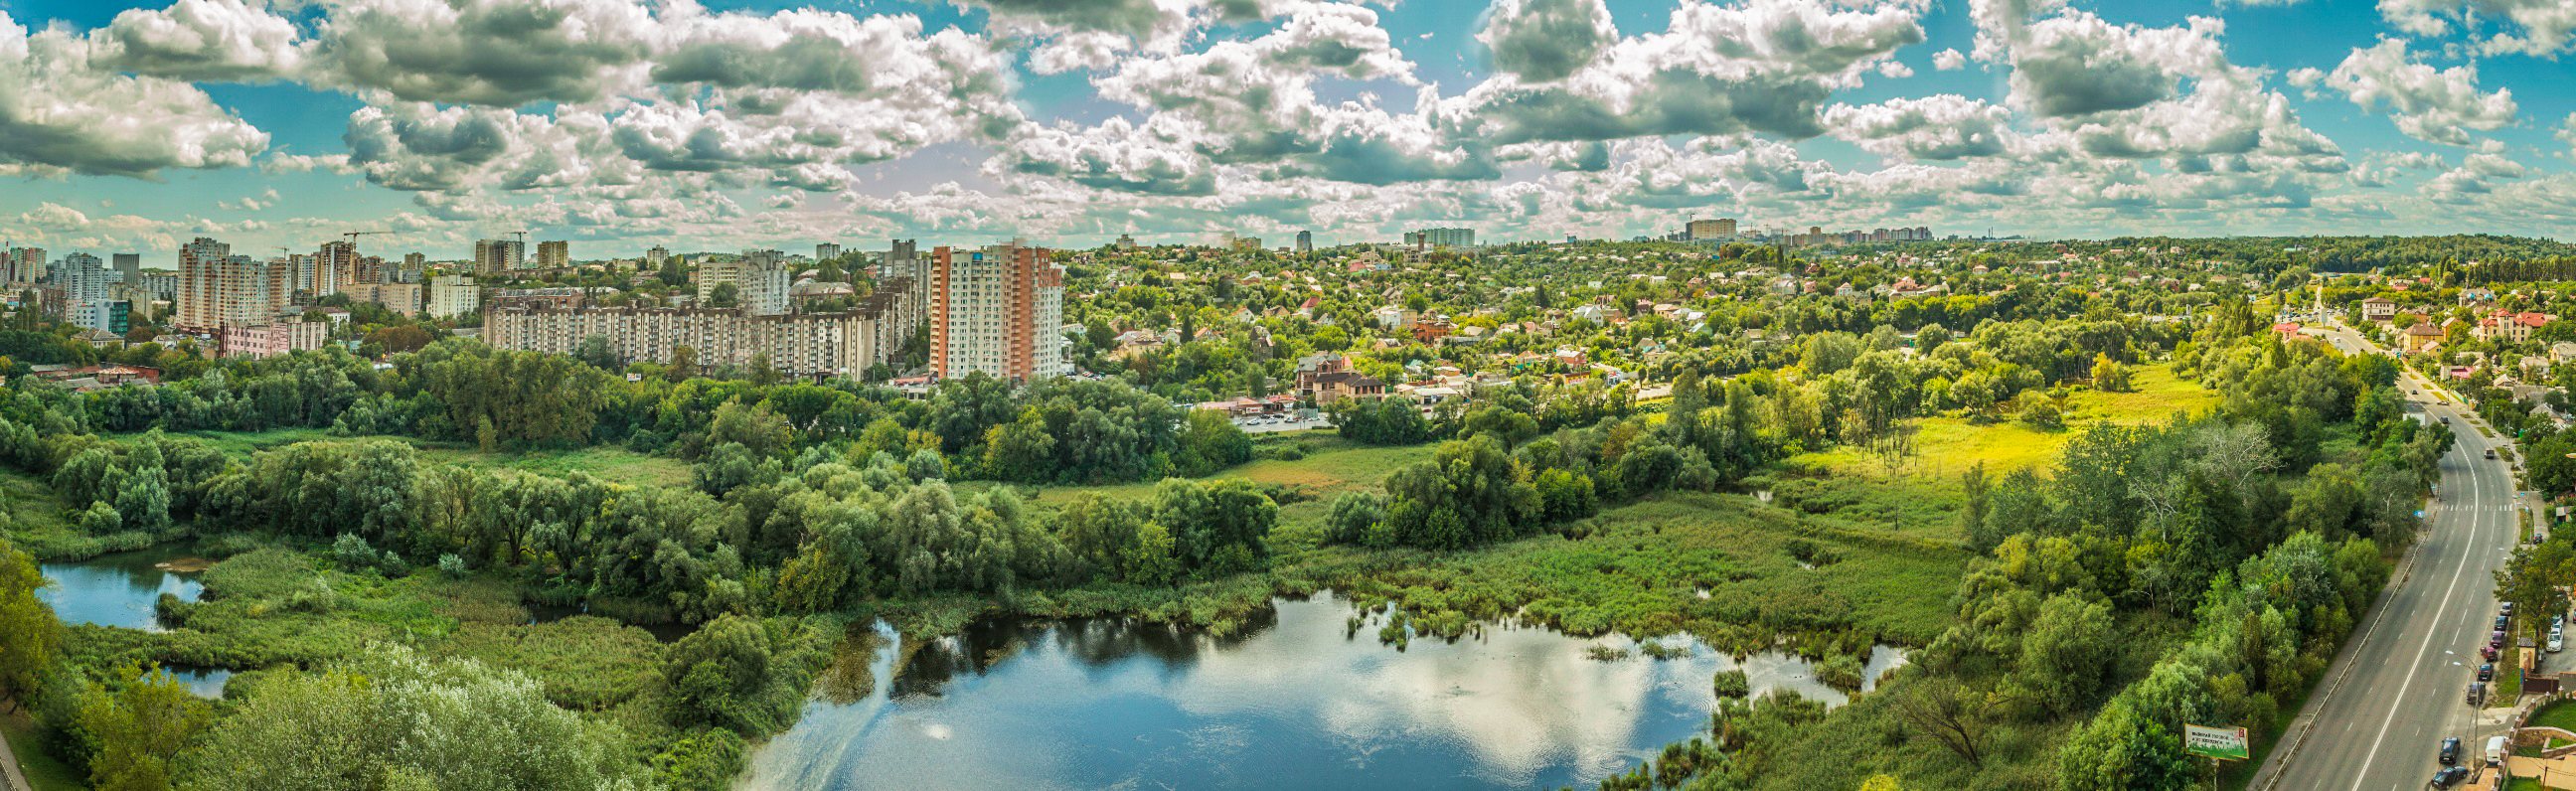
city, town, lake, cloud, water, sky, water resources, building, daytime, plant, nature, natural landscape, azure, land lot, highland, biome, urban design, watercourse, bank, landscape, tree, grass, morning, leisure, cumulus, residential area, real estate, horizon, summer, waterway, lacustrine plain, tower block, condominium, cityscape, hill, hill station, reservoir, reflection, bird's eye view, grassland, lake district, spring, suburb, tourism, wetland, garden, tarn, apartment, floodplain, aerial photography, village, landscaping, loch, pond, panorama, mountain range, inlet, skyline, channel, estate, tourist attraction, river